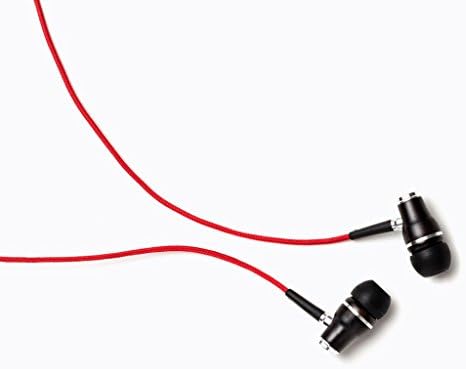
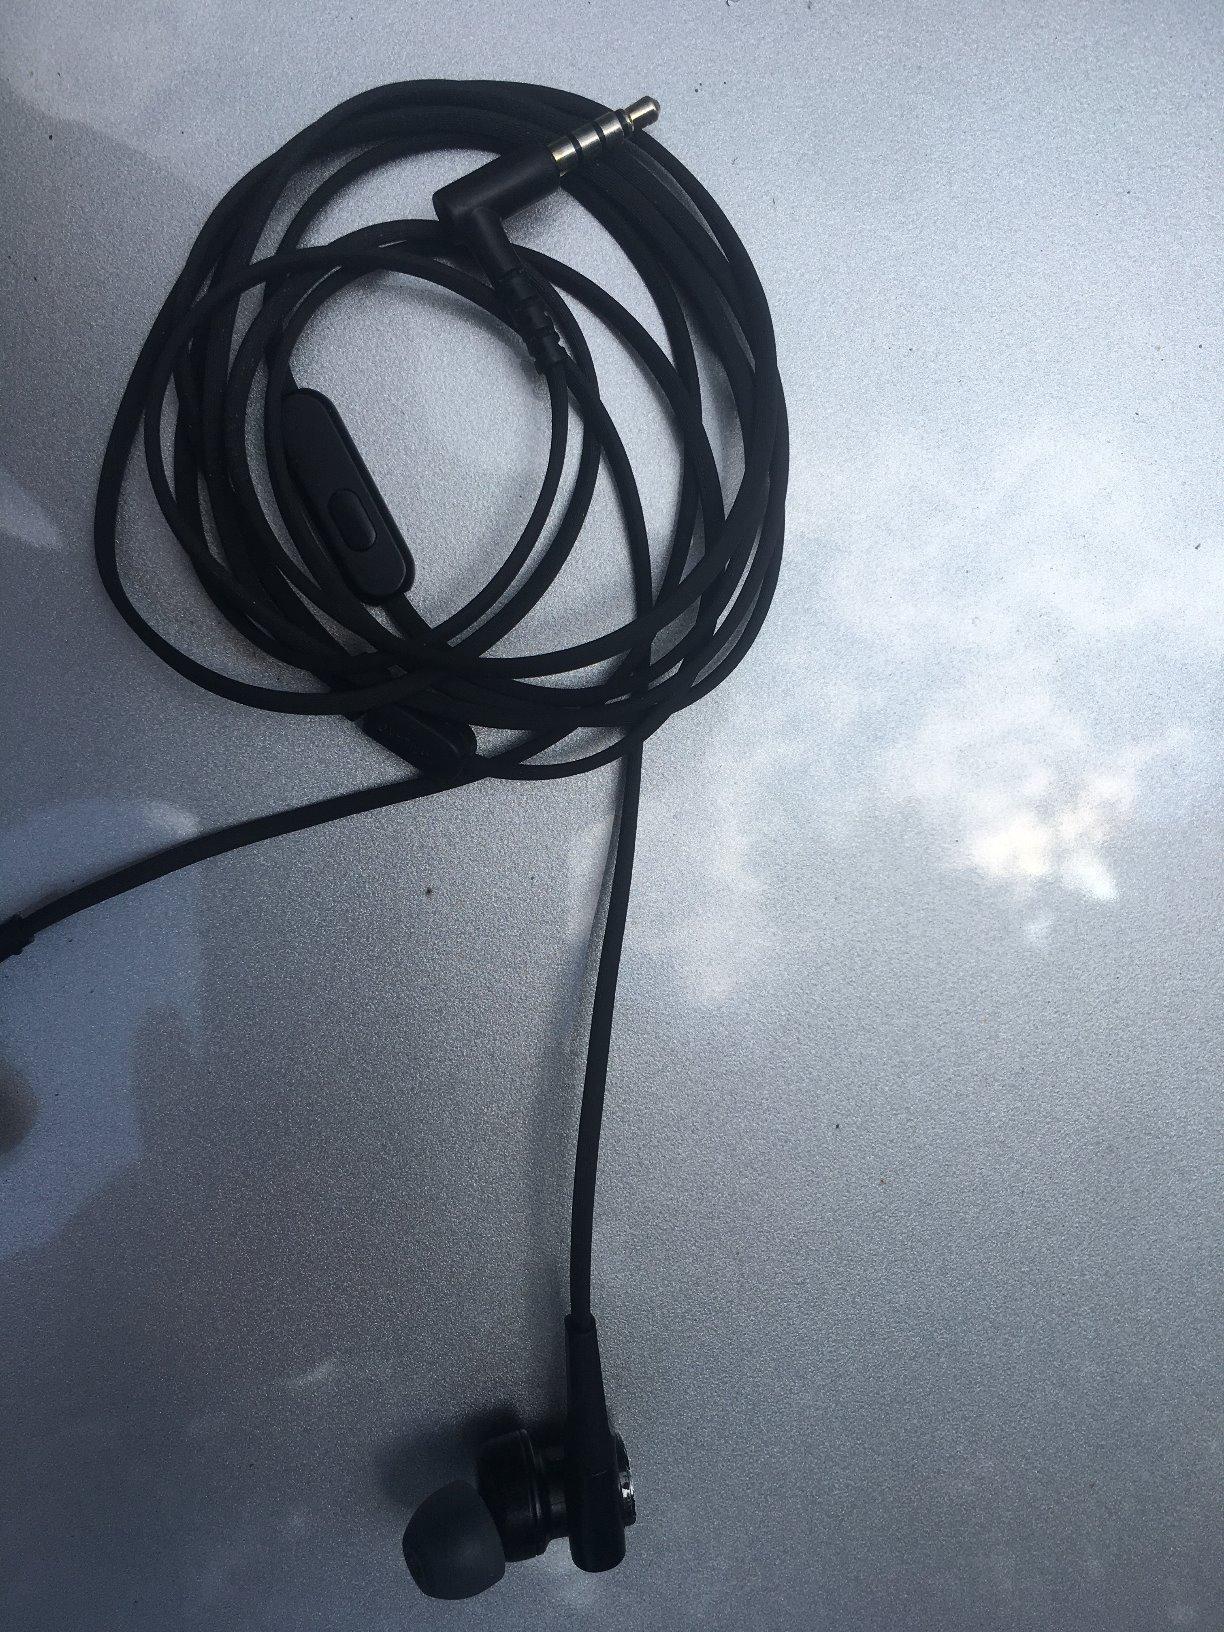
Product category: headphones
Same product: no